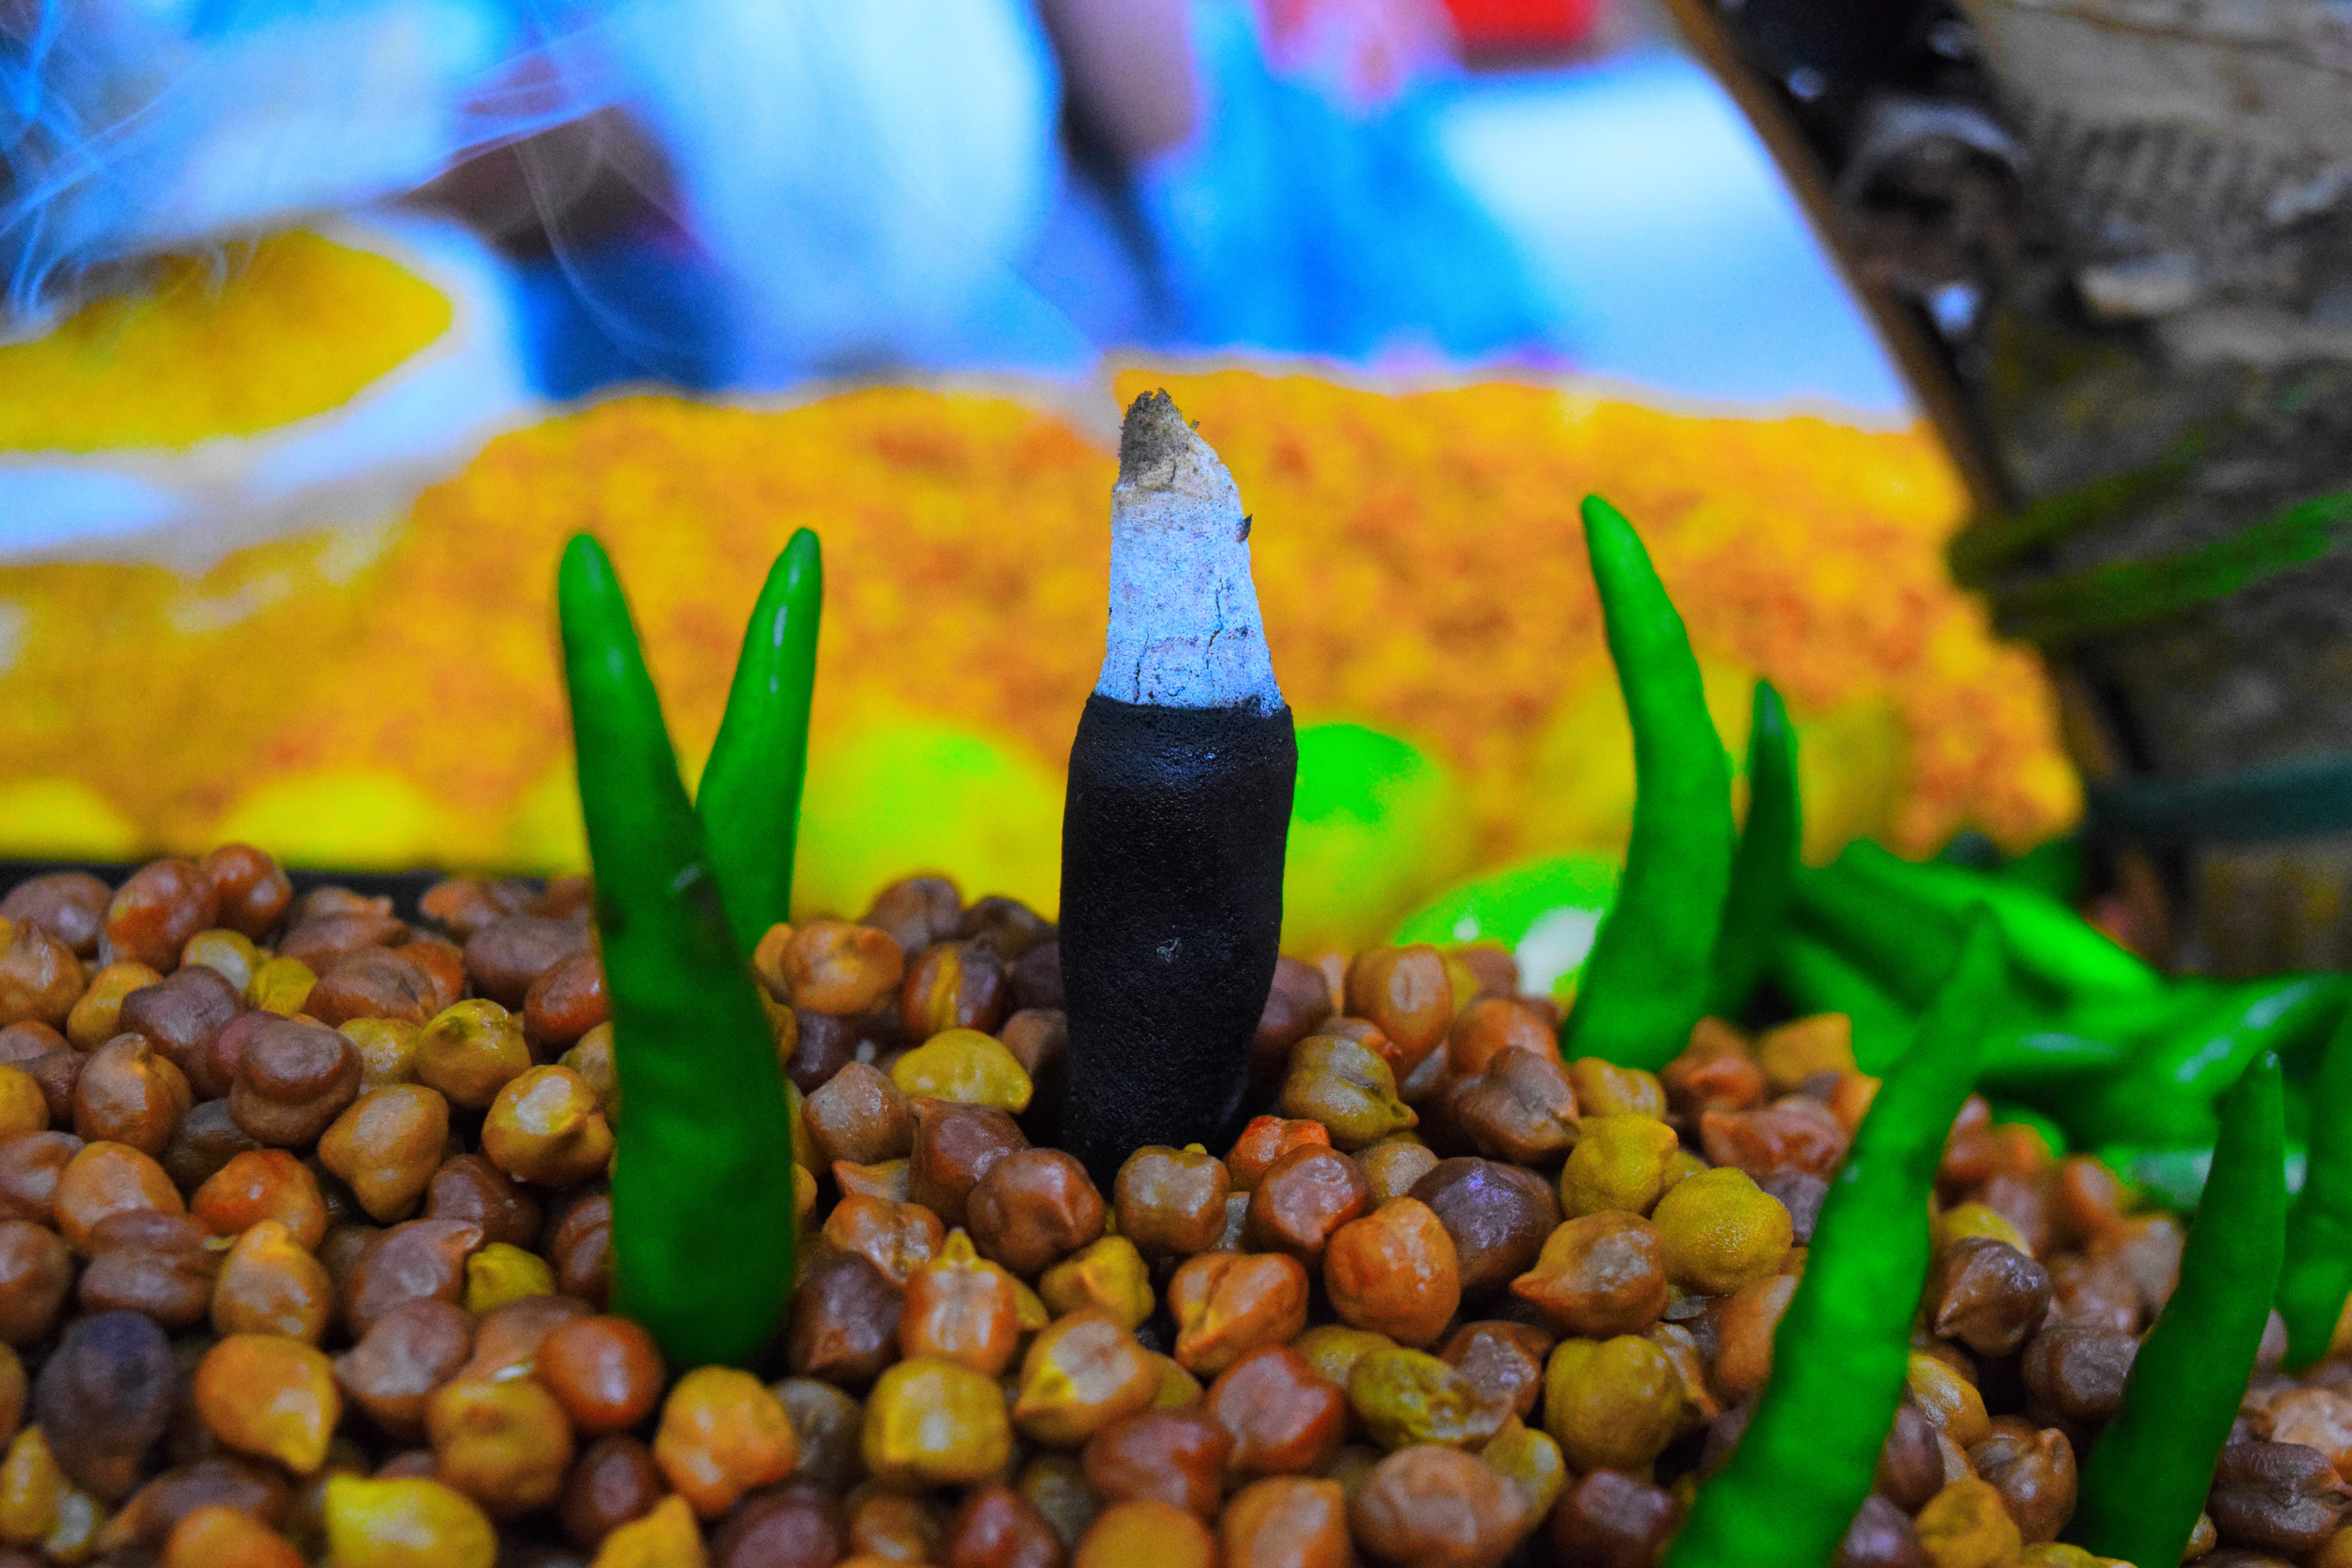
plant, fruit, flower, travel, food, produce, vegetable, color, india, flowering plant, rishikesh, uttarakhand, land plant